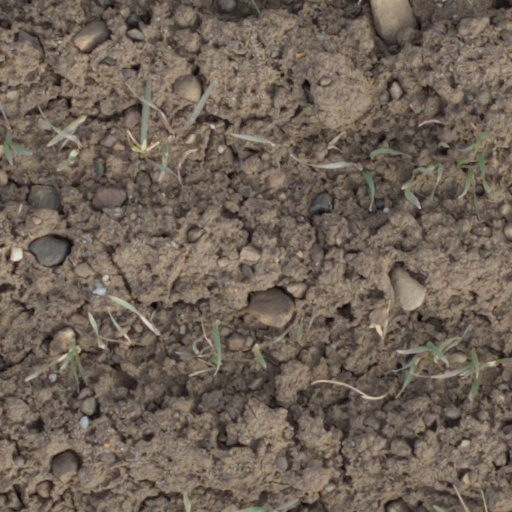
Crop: wheat